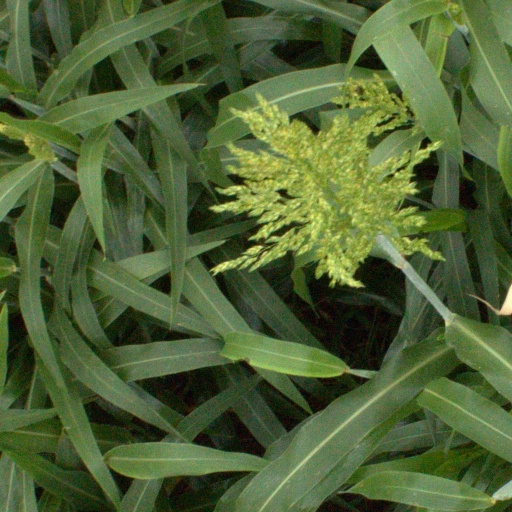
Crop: sorghum